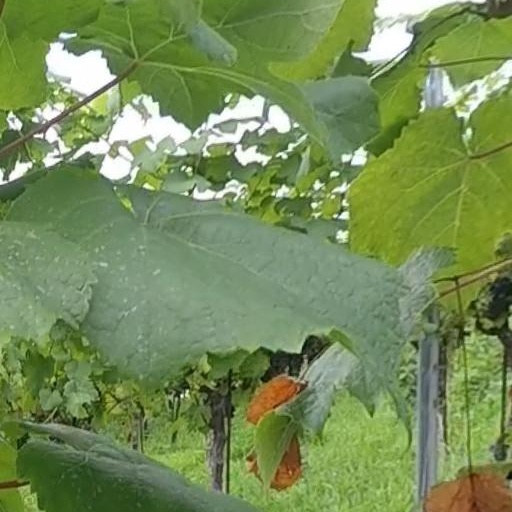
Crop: grape